25th Greater Poland Uhlan Regiment

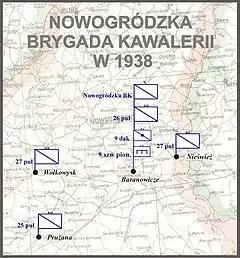
Nowogródzka BK w 1938

The history of the unit dates back to mid-July 1920, when the 115th Greater Poland Uhlan Regiment was formed out of reserve squadrons of the 15th and 16th Poznań Uhlan Regiments, and 2nd Mounted Rifles Regiment from Pińczów. On July 29, 1920, the new unit, with 473 sabres, was sent to the Polish–Soviet frontline near Łomża, where it protected the Narew crossings, and immediately clashed with Soviet cavalry. On August 8, the regiment joined the 8th Cavalry Brigade, fighting near Ciechanów and Mława. It completed its mission in late October 1920, near Korosten. By that time, the regiment shrank to only 250 sabres.